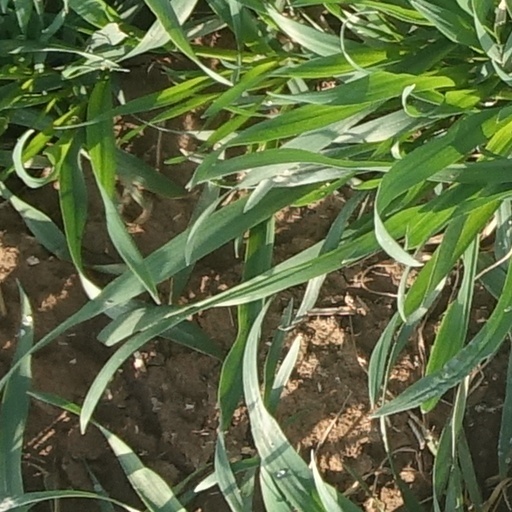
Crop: wheat